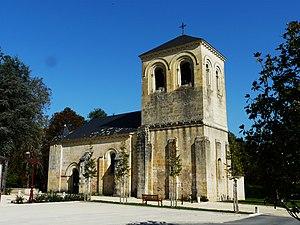
L'église Saint-Laurent, Saint-Laurent-sur-Manoire, Dordogne, France Object location45°
Saint-Laurent-sur-Manoire est une ancienne commune française située dans le département de la Dordogne.
Cet article recense les monuments historiques de l'arrondissement de Périgueux, dans le département de la Dordogne, en France.